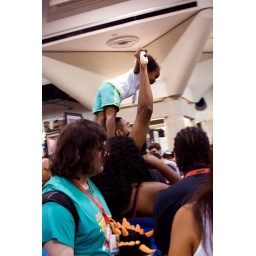
best seat in the house